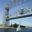
Label: bridge